Aichstetten

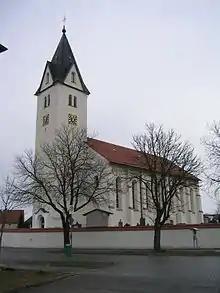
A Catholic church in Aichstetten

Aichstetten is a municipality in the district of Ravensburg in Baden-Württemberg in Germany.